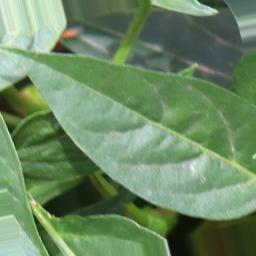
Label: healthy